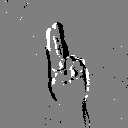
ASL letter: u